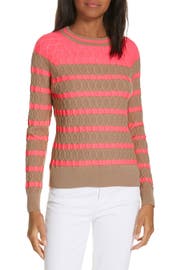
all the style point are served in this soft sweater that s both textured and striped in a winning combination